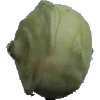
Label: Kohlrabi 1